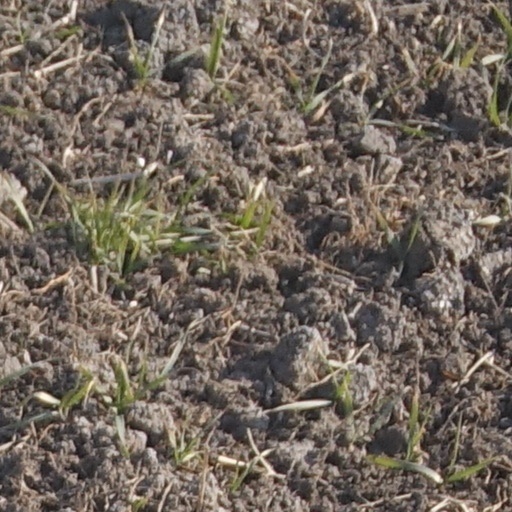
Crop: wheat